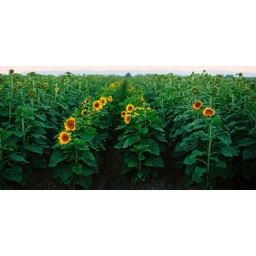
sunflower field in Davis